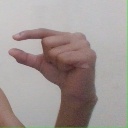
अक्षर: ग